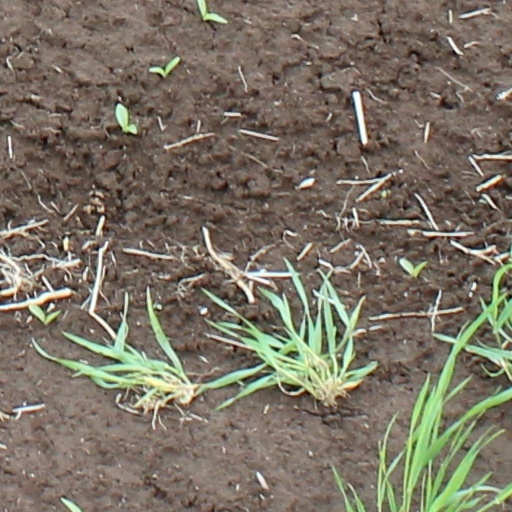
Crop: wheat